Ahmad Alenemeh

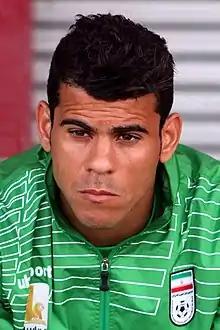
Alenemeh with Iran in 2014

Seyed Ahmad Alenemeh (born 20 October 1982) is an Iranian professional football coach and a former player who played as a defender. He is an assistant manager of Foolad.